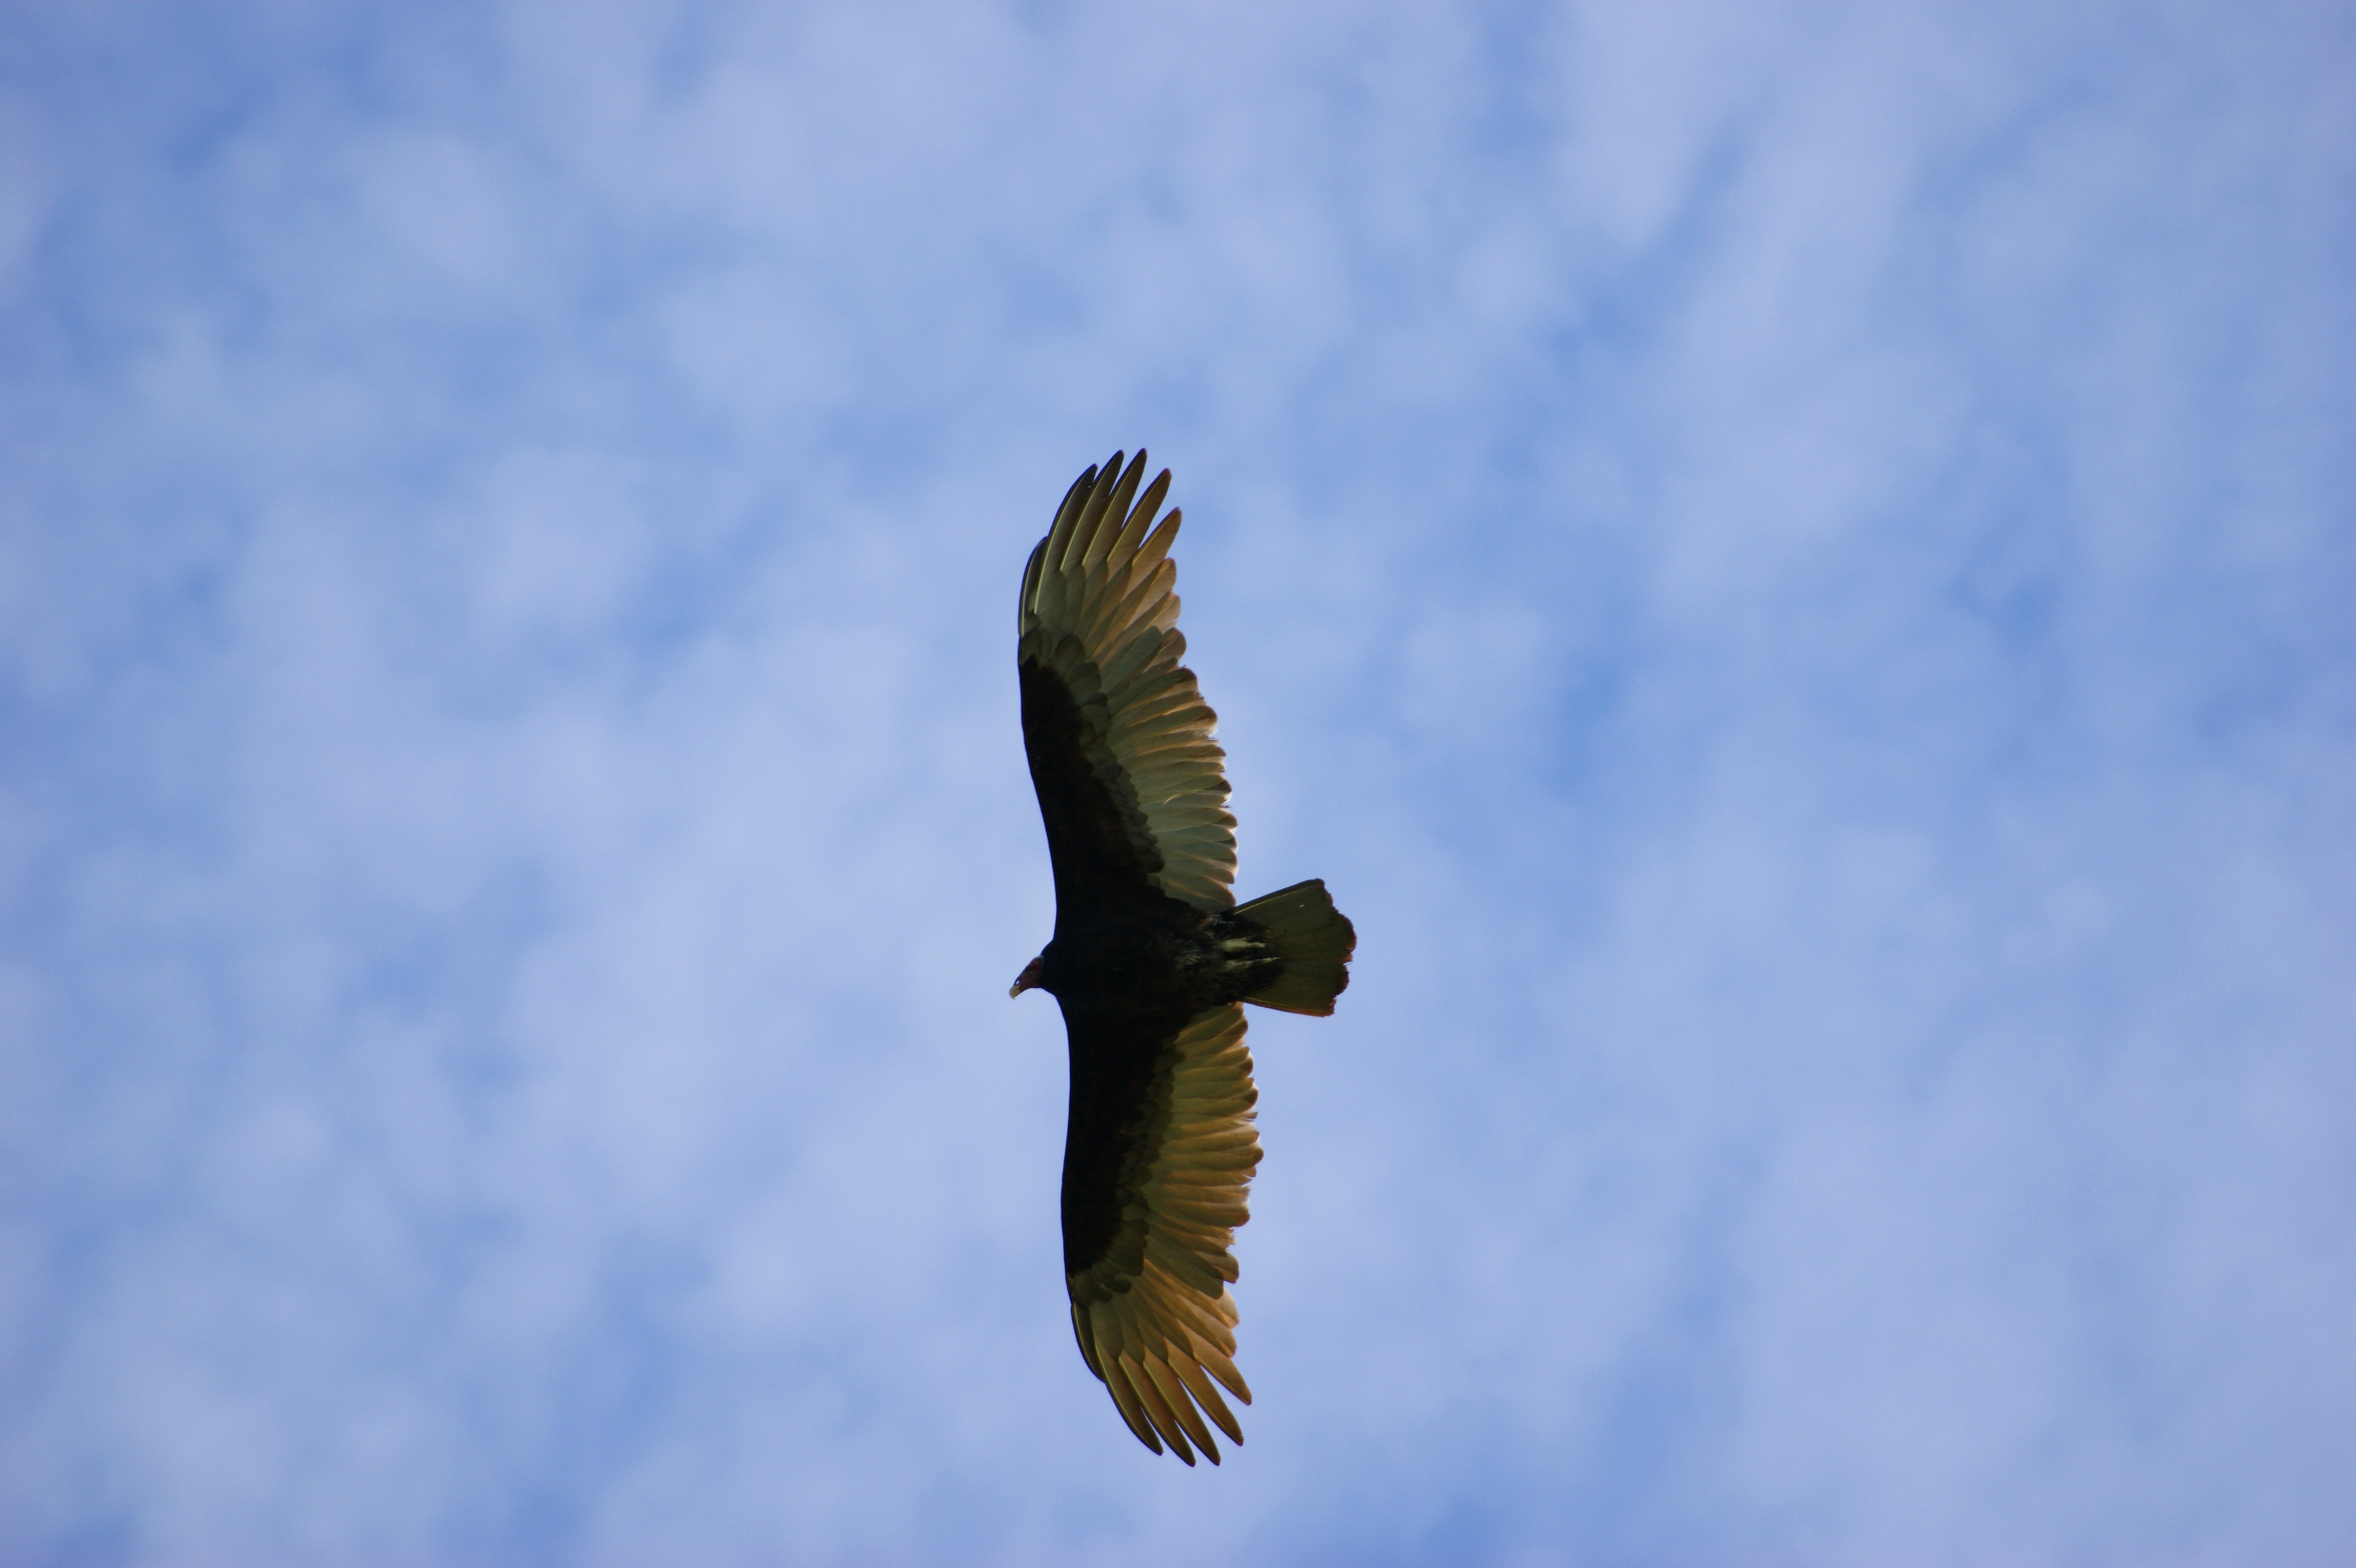
bird, wing, sky, fly, flight, eagle, blue, hawk, fauna, bird of prey, bald eagle, clouds, vertebrate, south america, paraguay, vulture, falcon, buzzard, atmosphere of earth, accipitriformes